Royal New Zealand Air Force

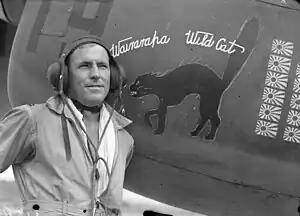
Geoff Fisken

The role of the RNZAF changed as the allies moved onto the offensive. The Americans, leaders of the Allied nations in the Pacific, planned to bypass major Japanese strongholds, instead capturing a handful of island bases to provide a supply chain for an eventual attack on Japan itself. The Allied advance started from the South Pacific. The RNZAF was part of the force tasked with securing the line of advance by incapacitating bypassed Japanese strongholds, for example, Rabaul.